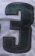
Number: 3